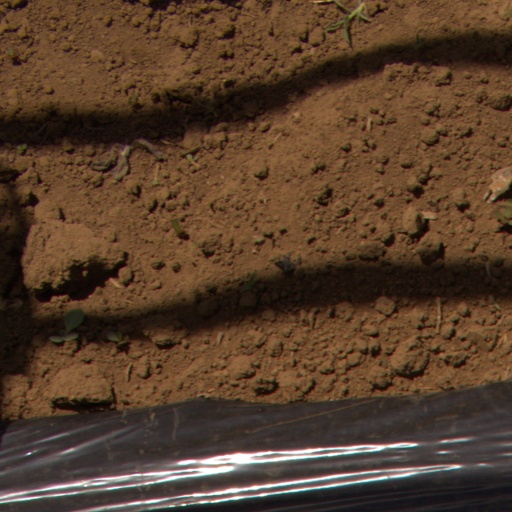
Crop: Jerusalem artichoke